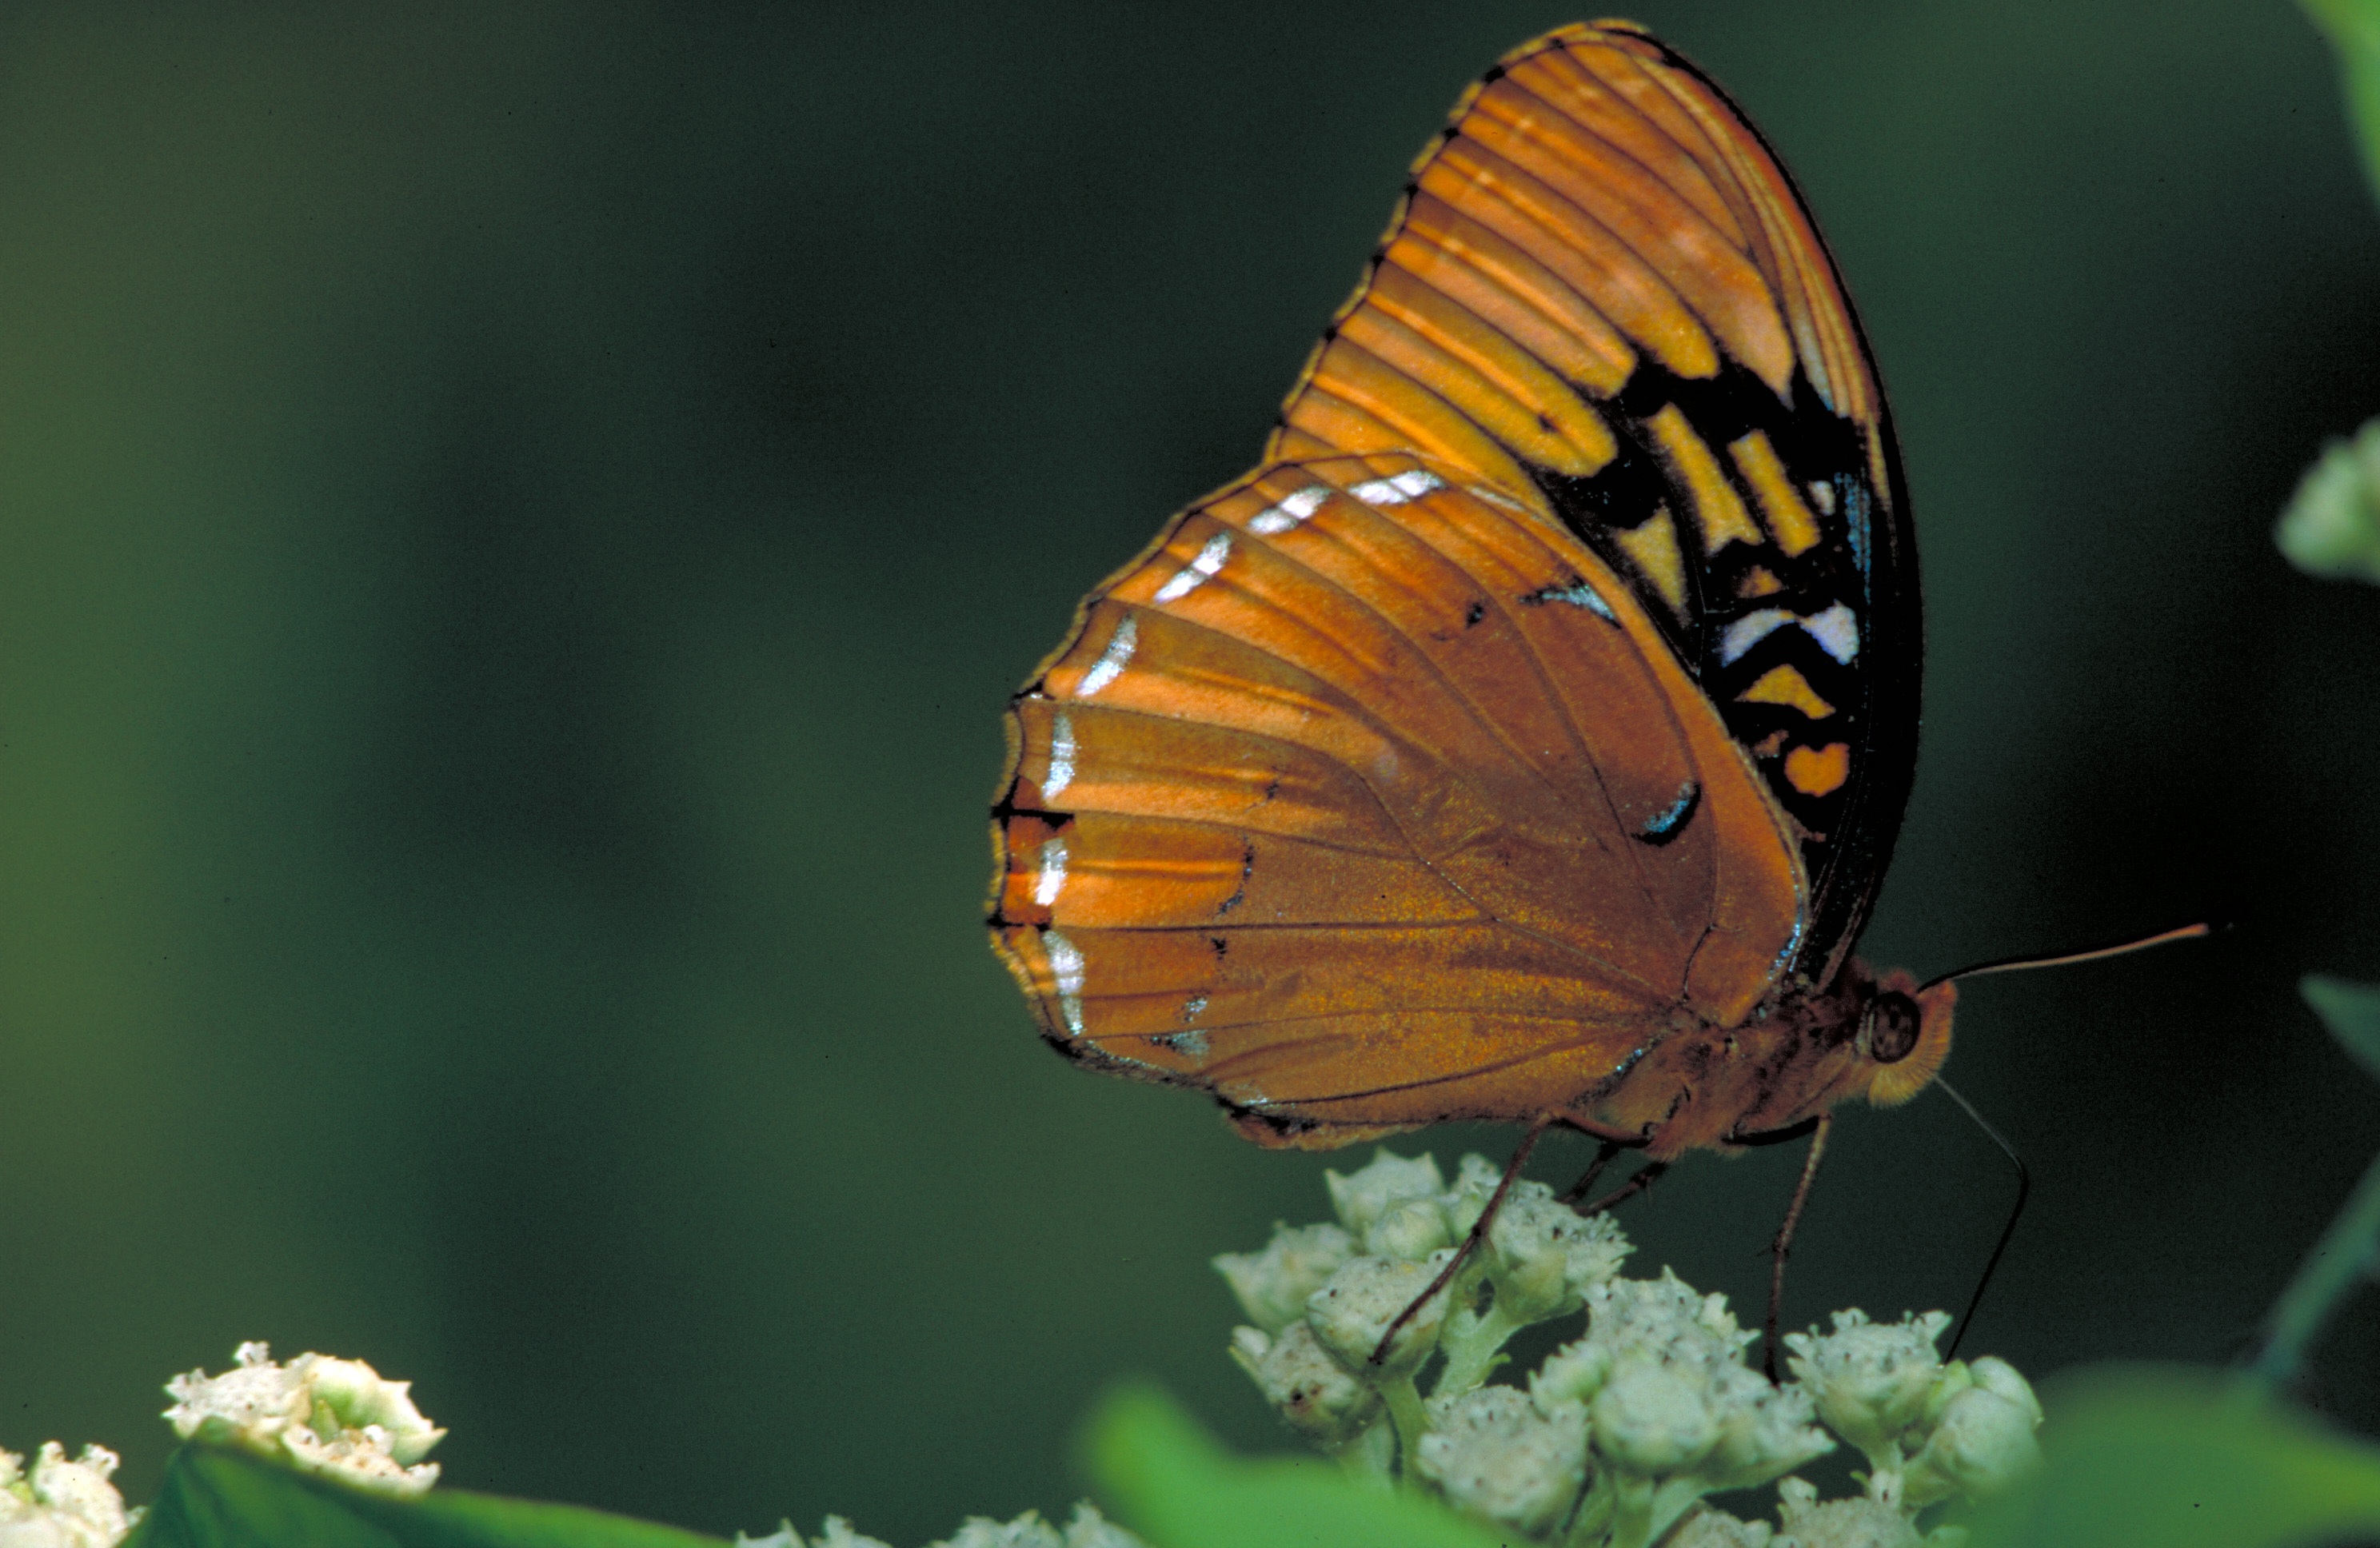
nature, photography, flower, male, green, insect, usa, butterfly, colorful, fauna, invertebrate, close up, monarch butterfly, nectar, macro photography, arthropod, pollinator, moths and butterflies, lycaenid, brush footed butterfly, colias, diana fritillary, speyeria diana, wooded areas